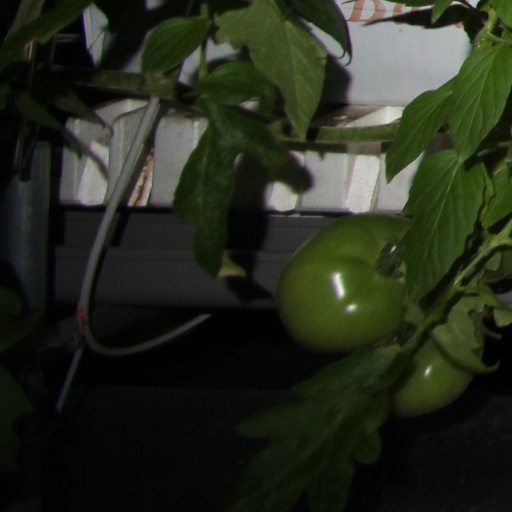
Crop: tomato